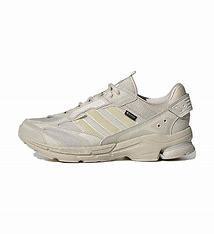
Brand: adidas
Model: Spiritain 2000